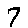
Label: 7